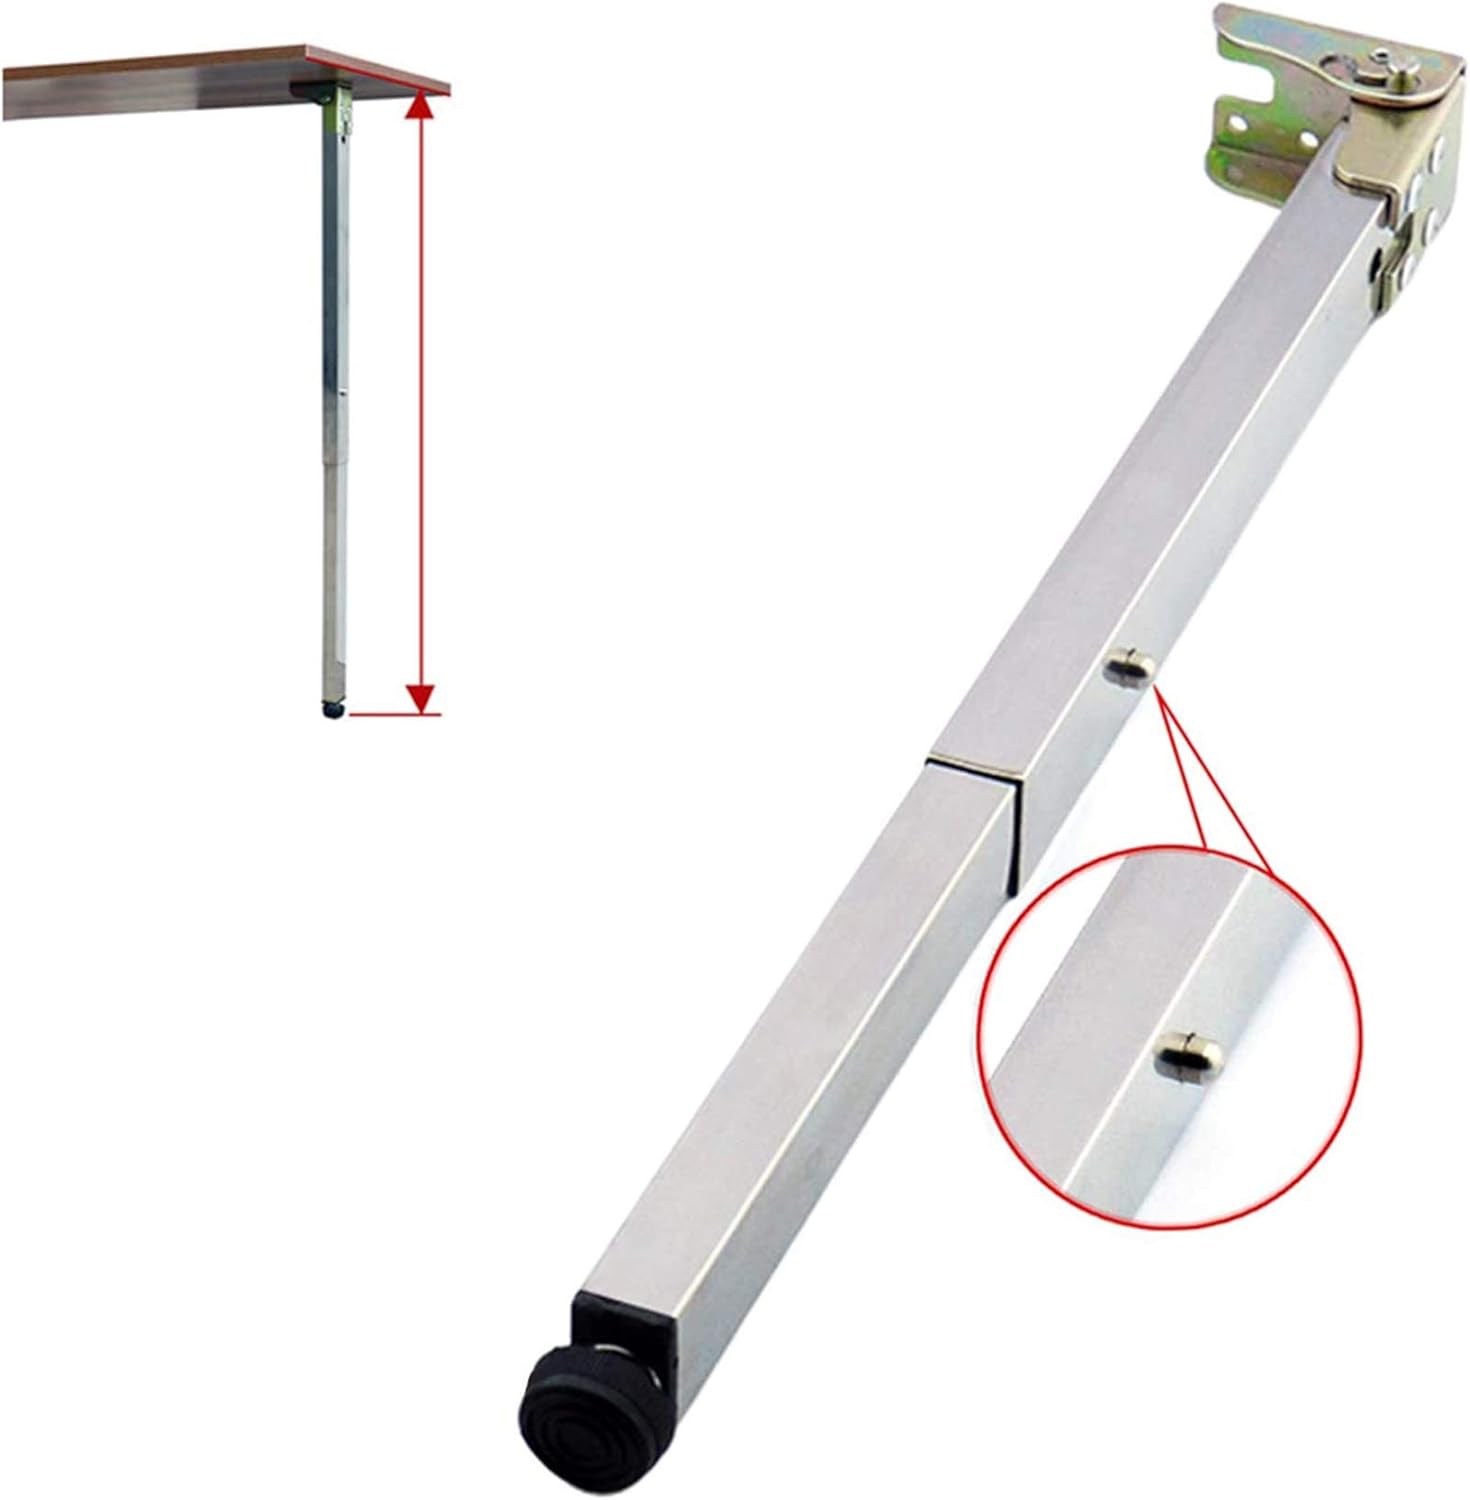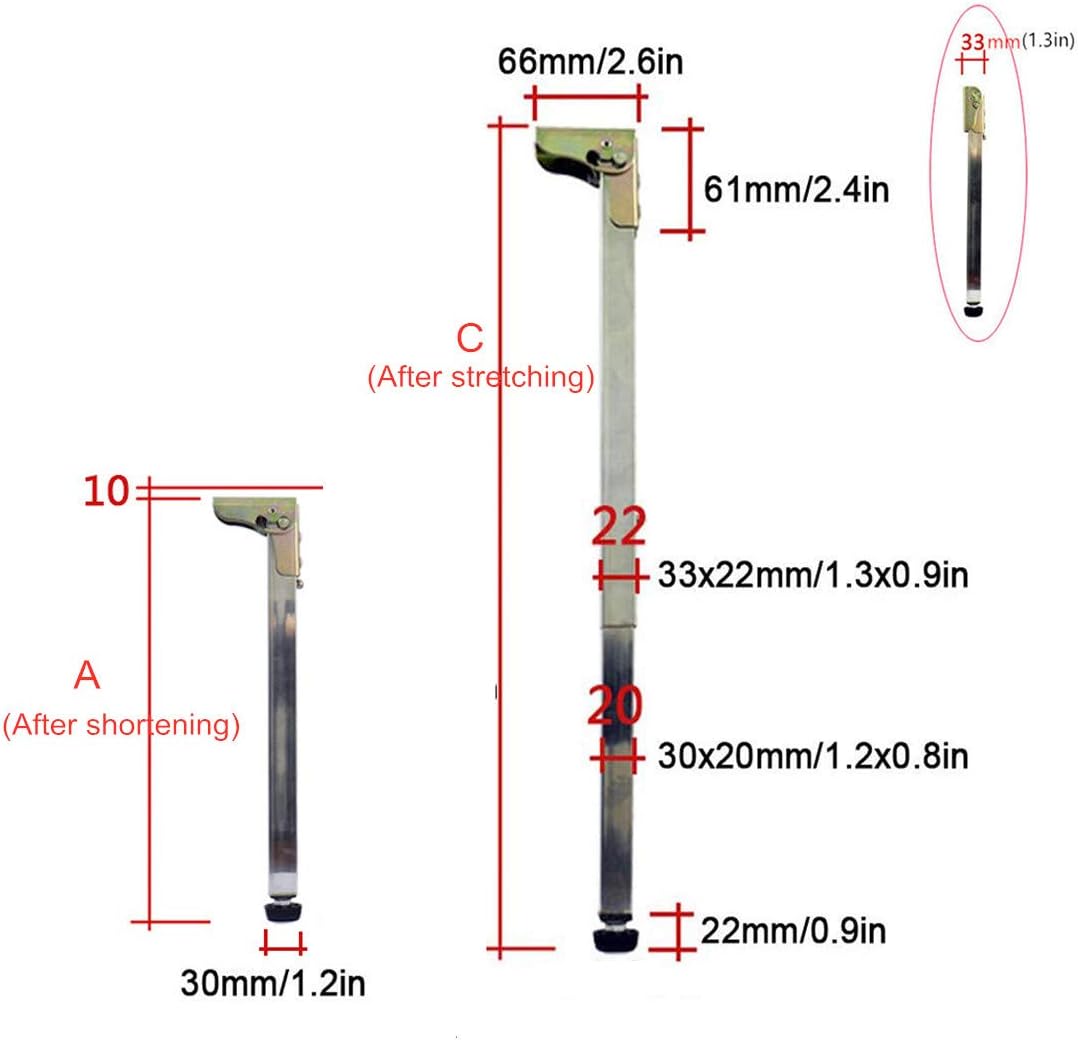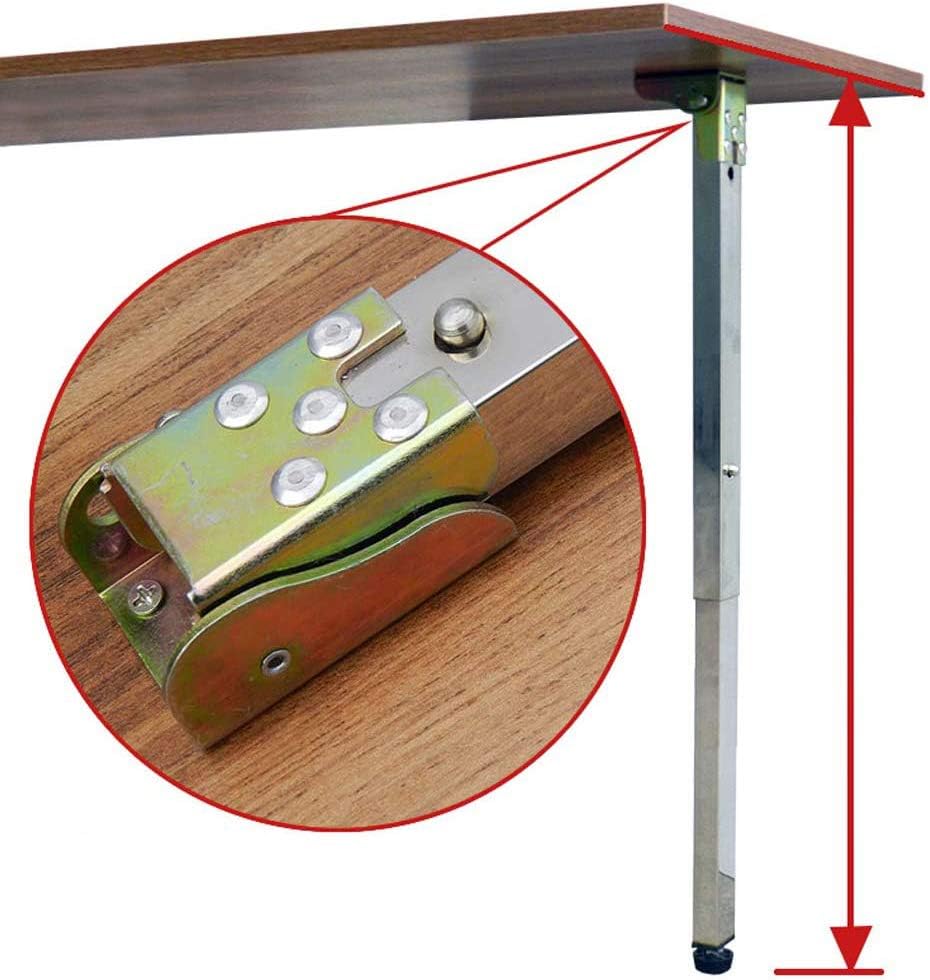
Stainless Steel Table Legs,Adjustable Furniture Legs,Folding Metal Dining Table Feet,Foldable Telescopic Bar Desk Legs,Push-Pull Lift Cabinet Feet,with Protective Base & Screws,1pcs(A44 - C70cm)
Category: Tools & Home Improvement
◆ High-quality stainless steel table legs, excellent foldable / expandable / adjustable technology, the main body can be adjusted flexibly and quickly, and shows its multi-functional characteristics in our living and office furniture. ◆ Industrial style, modern and simple design, beautiful and practical, suitable for desks, desks, dining tables, coffee tables, cabinets, desks, computer tables, bar counters, DIY furniture, etc. ◆C can choose 30-160 cm, and provide various sizes to meet your needs. The height of the furniture feet can be customized, please let us know by email. ◆Provide mounting screws, which can be quickly installed in a short time. ◆Name: Foldable telescopic table legs Material: Stainless steel Weight: 80 kg / 176 lb Height: A represents the height after shortening, C represents the height after stretching Outer tube size: 33x22mm / 1.3x0.9in Inner tube size: 30x20mm / 1.2x0.8in Adjustable range of base: 0-10mm / 0.4in ◆Package content: 1 *Table foot+screw ◆About us: 1. Due to factors such as lighting effects, screen brightness and contrast settings, the color tone of the photo web page may be slightly different from the actual project. 2. Measure according to the actual product manual, so please keep a distance of 1-2 cm. 3. We strive to provide high-quality products and complete packaging and services. We can ship quickly and reliably. Greetings and happy shopping!
Features: ◆ Durable: The main body is made of high quality stainless steel. High strength, not easy to rust or break, can be used for a long time. The reinforced rivets are firmly connected to each other without loosening, retaining years of durability and support. | ◆ Adjustable protective base: the feet can be finely adjusted to protect the floor from scratches. The adjustment range is 0-10 mm. After adjustment, the 304 stainless steel safety nut must be tightened to enhance load bearing. | ◆ Scalable design: Positioned solid Marbles design,Wear-resistant, pressure-resistant, and flexible. Quickly adjust the length of the telescopic table legs to make your heavy desks, office desks, standing tables, computer desks, desks and other furniture reach the ideal height.(Size: "A" indicates the height after shortening, "C" indicates the height after stretching) | ◆ Space saving: compact design, foldable 0-90 °, bidirectional card position, foldable and positionable. The crease thickness is only 3.5 cm and does not occupy any space in the home, which is very practical for you. | ◆ Load-bearing capacity: cold-rolled steel plate installation plate + stainless steel body + load-bearing base. The material is thick and the structure is stable. One leg can bear 80kg / 176 pounds.